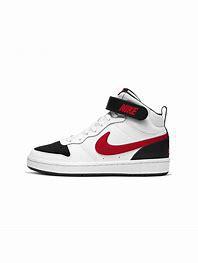
Brand: Nike
Model: Court Borough